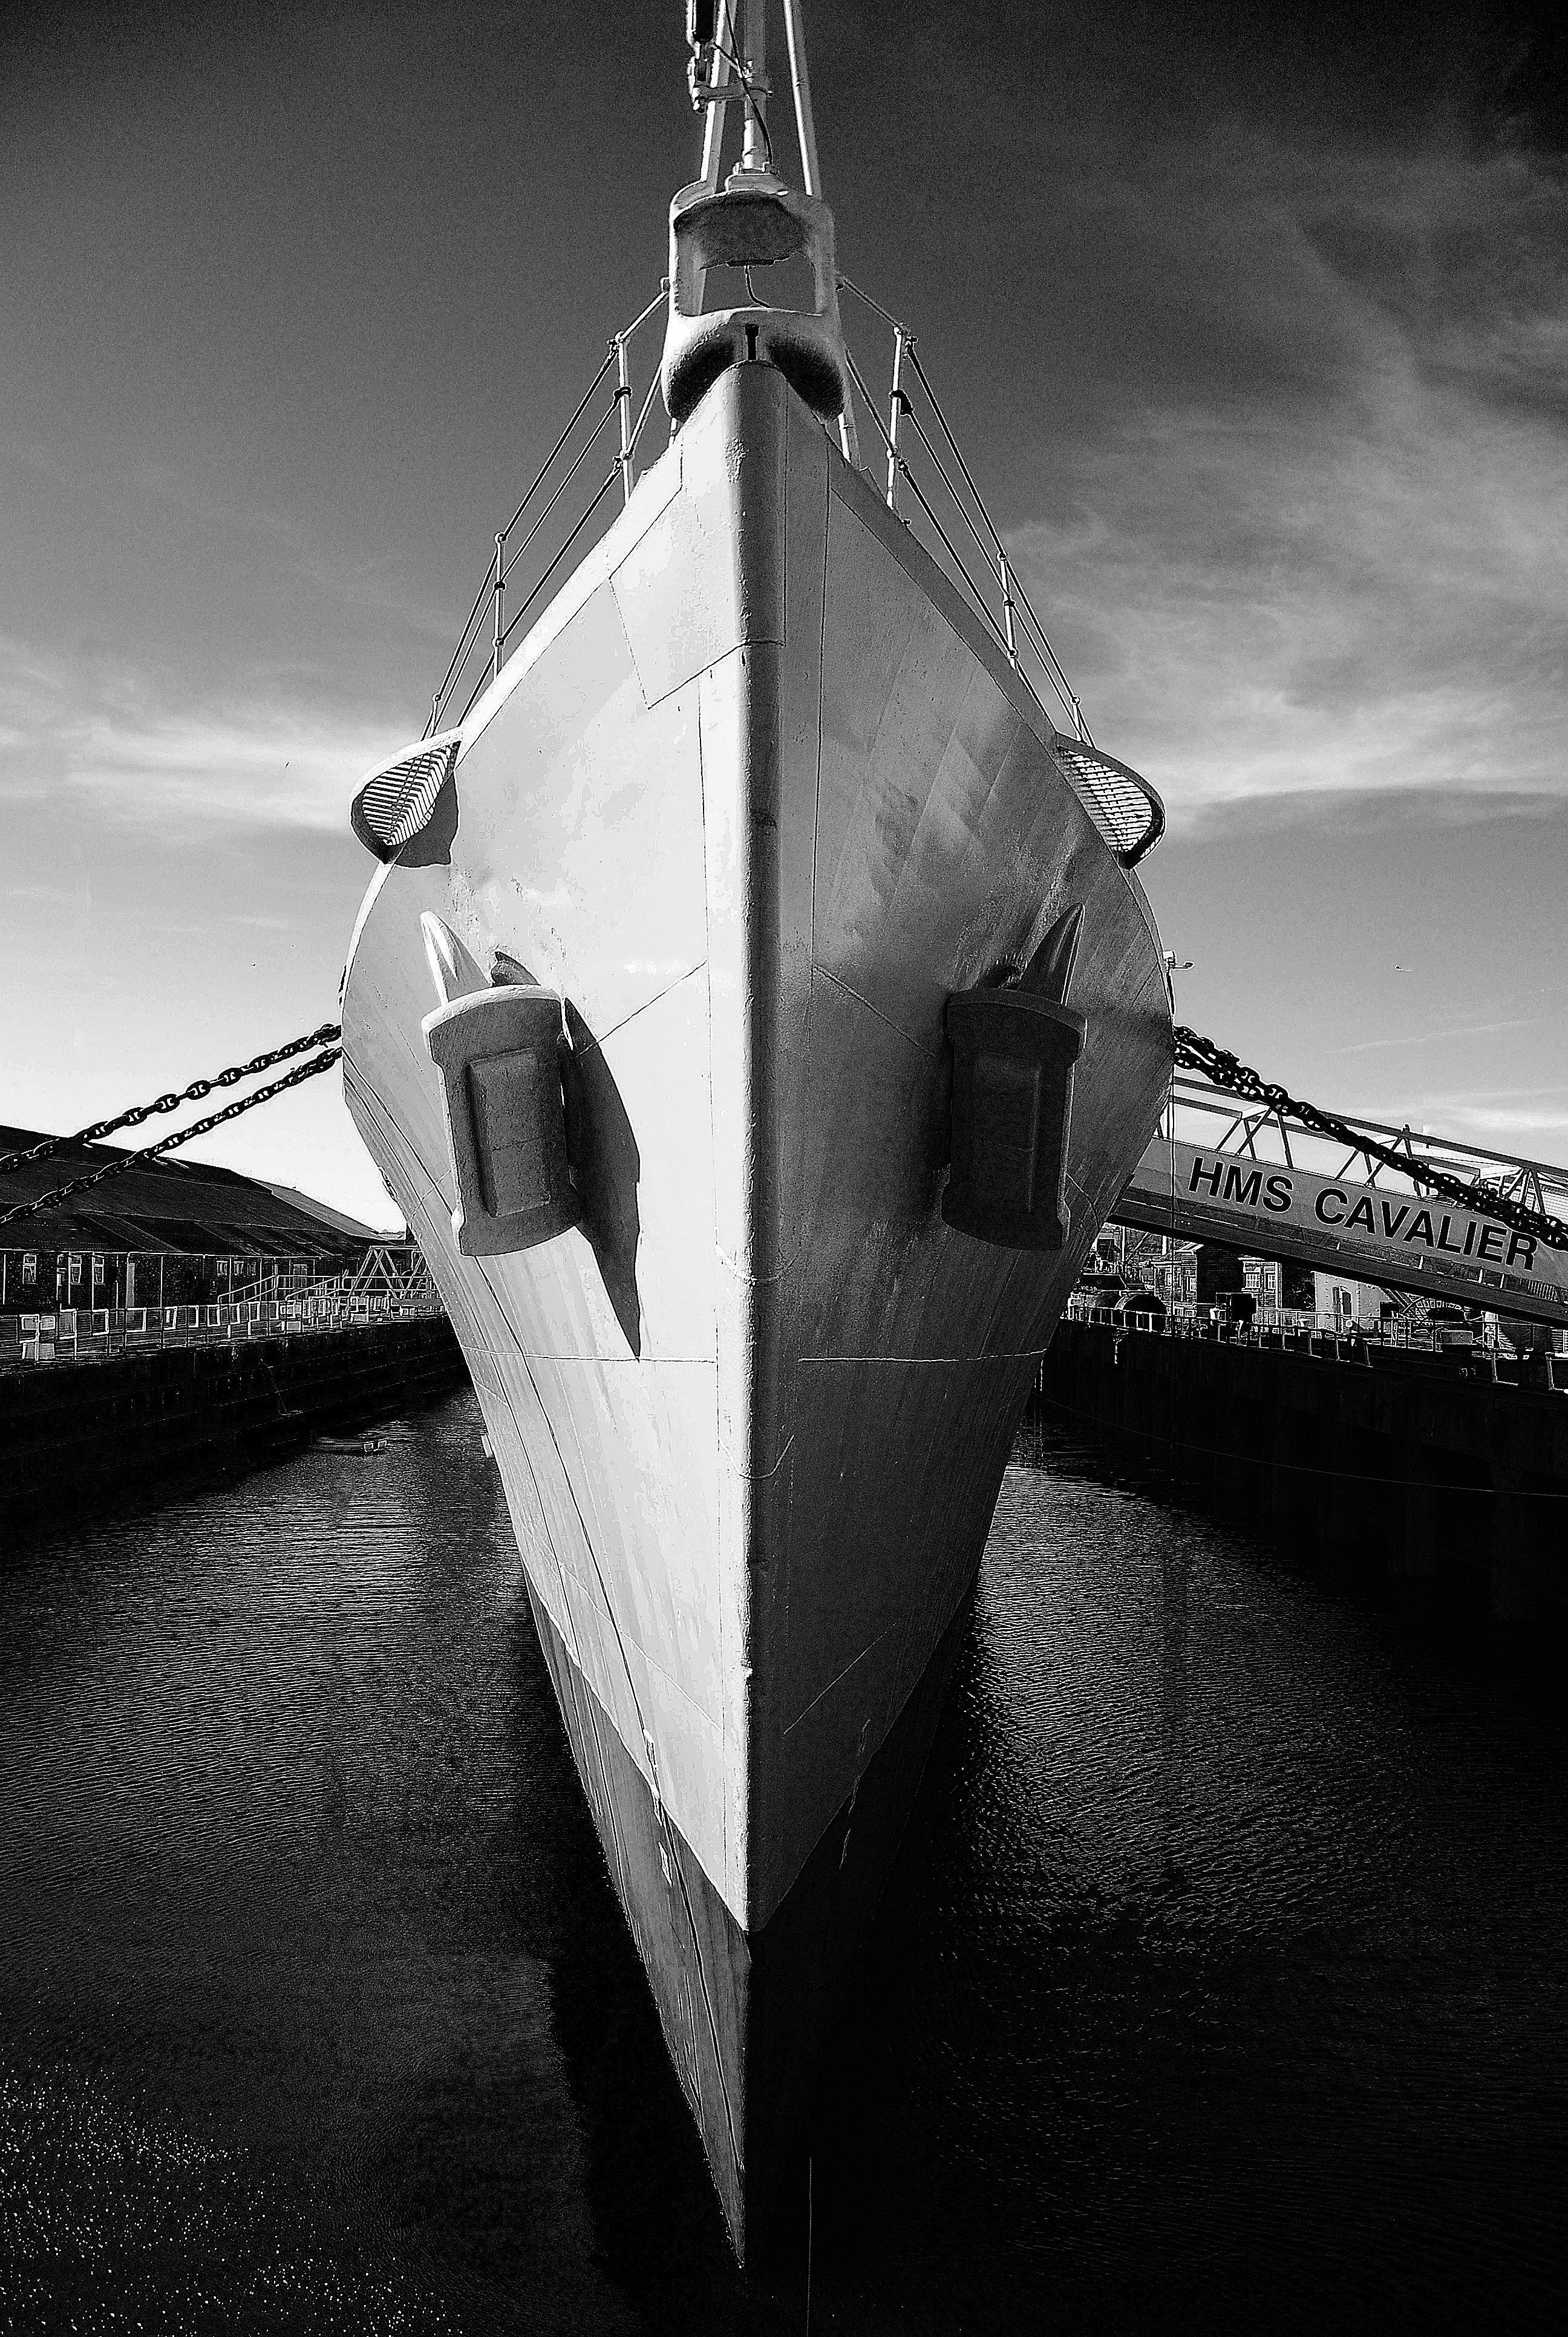
black and white, white, boat, photography, ship, reflection, vehicle, darkness, black, monochrome, marine, naval, navy, watercraft, kent, monochrome photography, hms cavalier